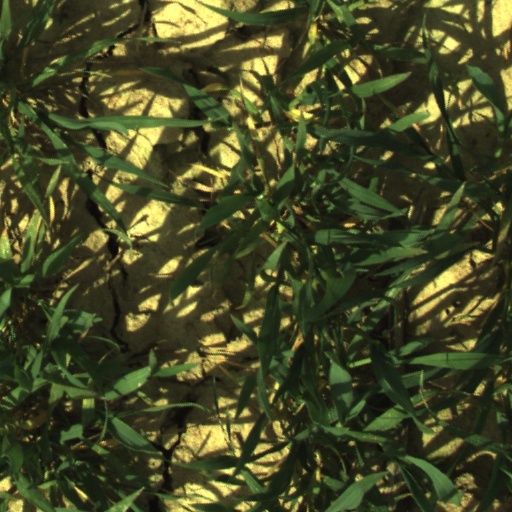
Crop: wheat